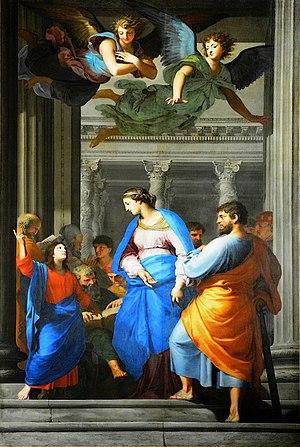
La collégiale Notre-Dame des Andelys est une église située aux Andelys, dans le département de l'Eure, la région Normandie et le diocèse d'Évreux. Construite en 1225 sur les ruines d'une abbaye de femmes fondée en 511 par sainte Clotilde, épouse de Clovis Iᵉʳ, c'est la plus ancienne fondation de monastère attestée en Haute Normandie.